Bhurban

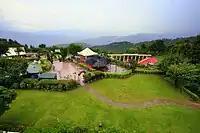
Pearl Continental Bhurban - 5 star hotel in the town

Bhurban is a tourist destination with unique flora, and a fauna with a variety species not found elsewhere in Pakistan. It is known for the hiking trails in the nearby Ayubia National Park. The '5 star' Pearl Continental Hotel - Mount Pleasant Apartments is one of several resorts in Bhurban that serve tourists visiting the Murree Hills and the national park. Bhurban also has a nine-hole golf course. Another resort in Bhurban is the Bhurban Hill Apartments, located 2 km from PC Bhurban. It has its own source of natural mineral water.. Many important personals from all over the world visited Bhurbun which were Nelson Mandela, King Hussain of Jordan and many others.